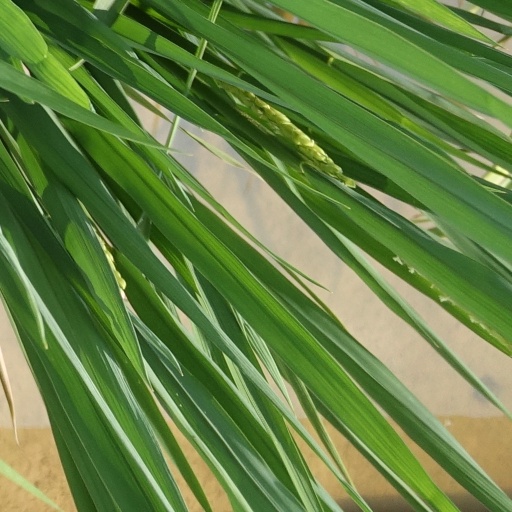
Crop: rice